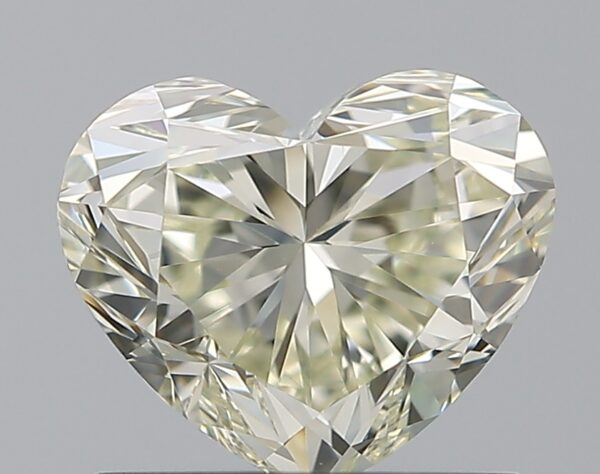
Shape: heart
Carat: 1
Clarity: VS1
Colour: M
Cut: VG
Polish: EX
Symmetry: VG
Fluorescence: M
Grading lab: GIA
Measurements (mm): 5.73 x 6.8 x 4.09